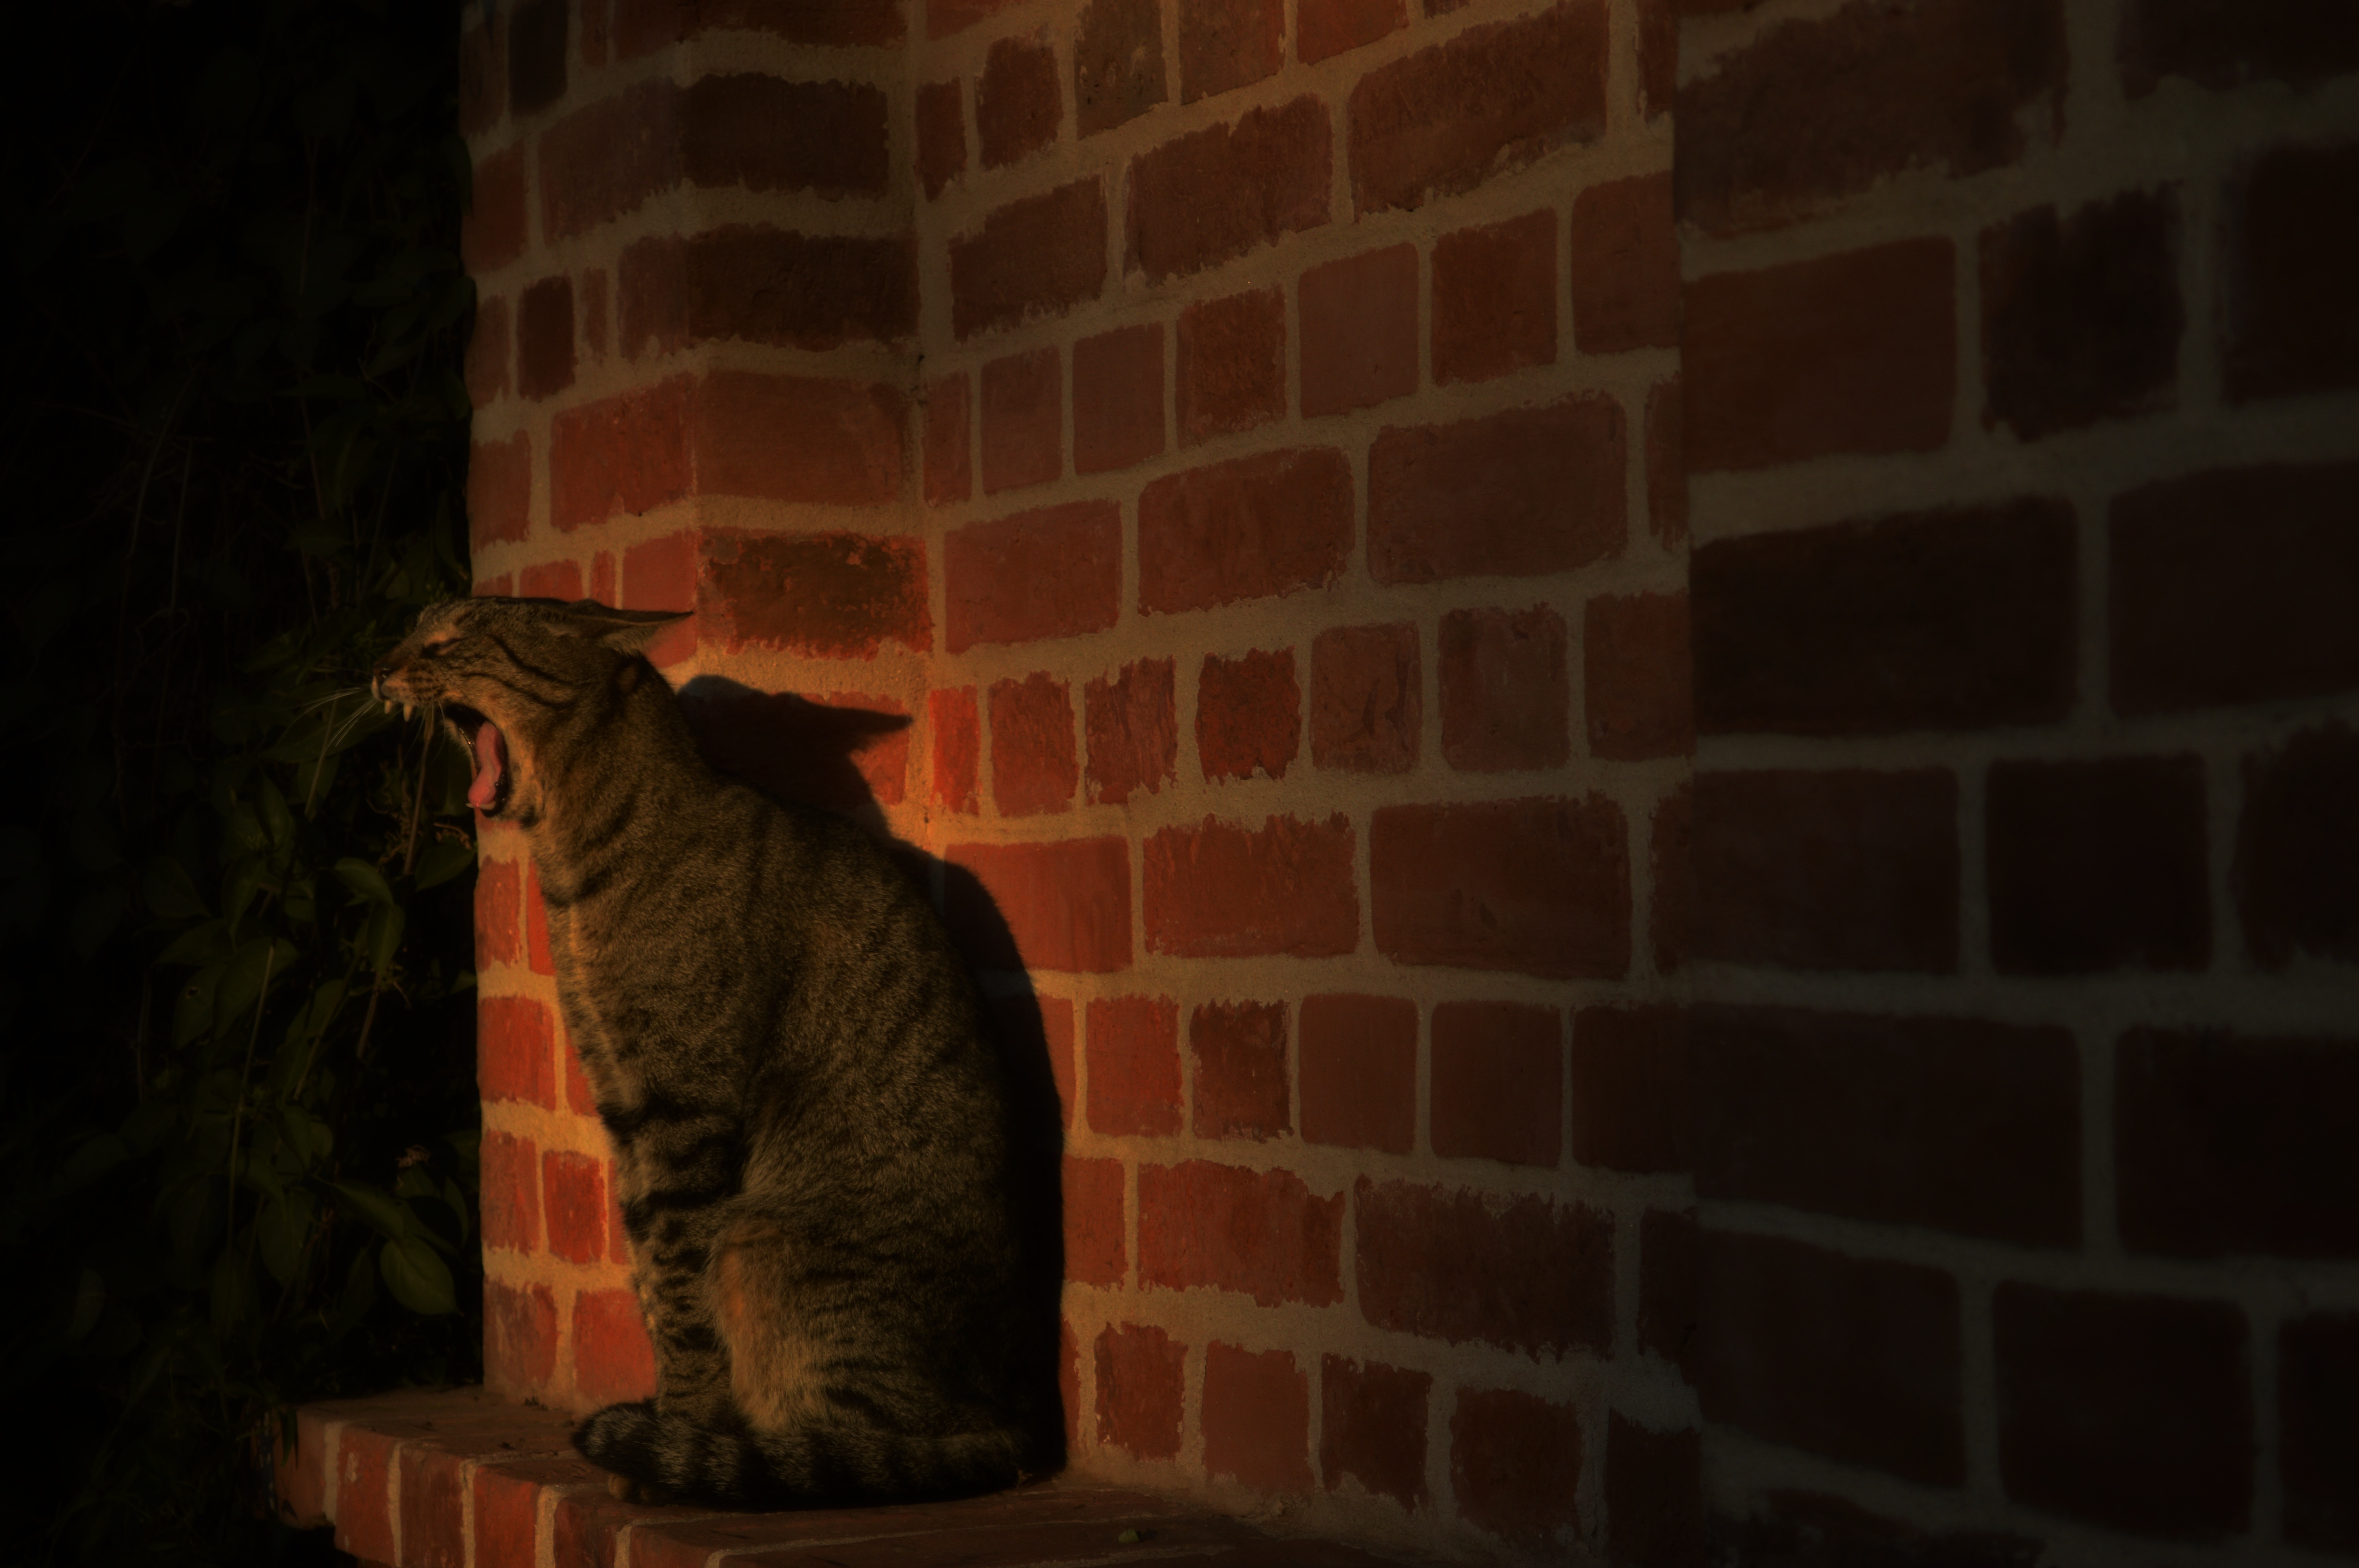
light, night, time, animal, wall, pet, cat, feline, darkness, brick, yawn, temple, image, yawning, screenshot